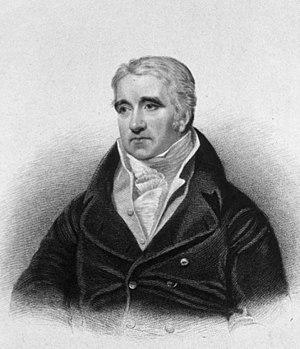
Stephen Groombridge est un astronome britannique.